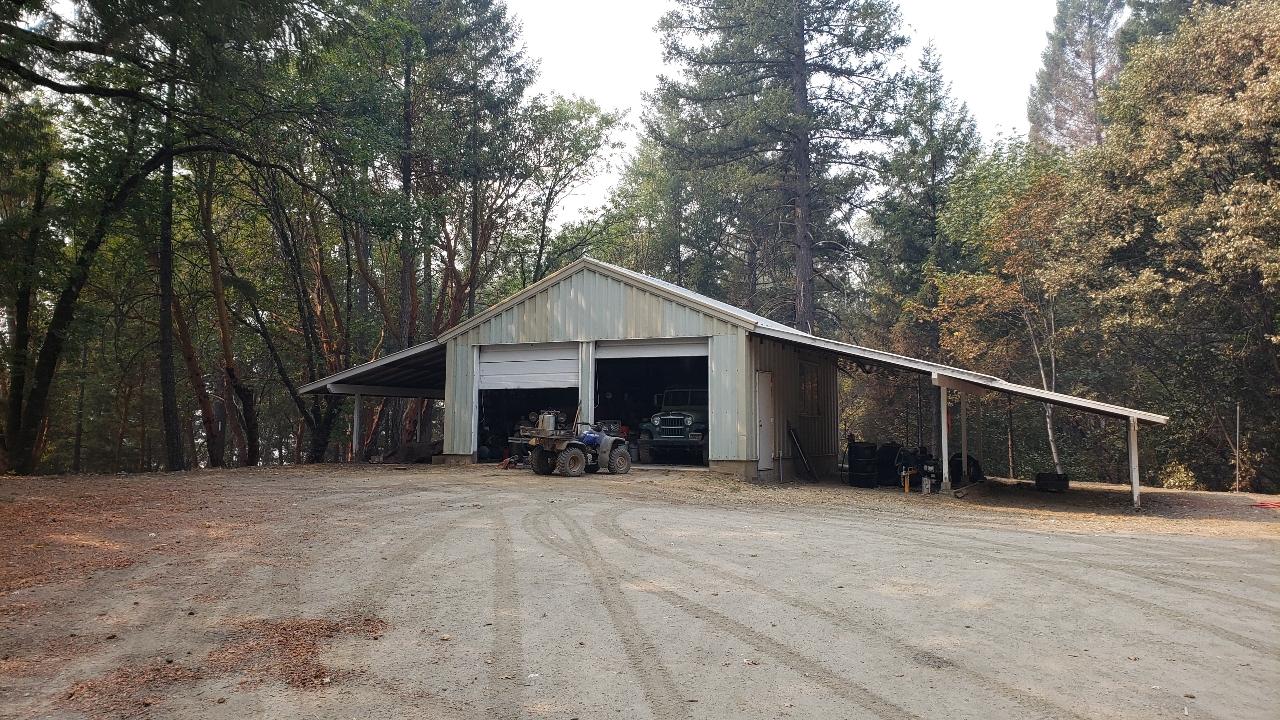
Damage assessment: no_damage